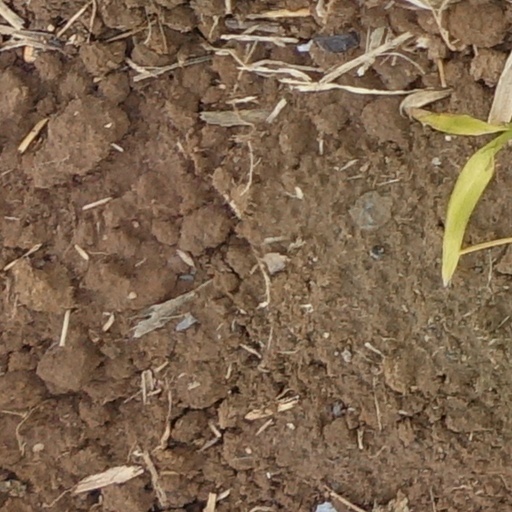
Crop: wheat